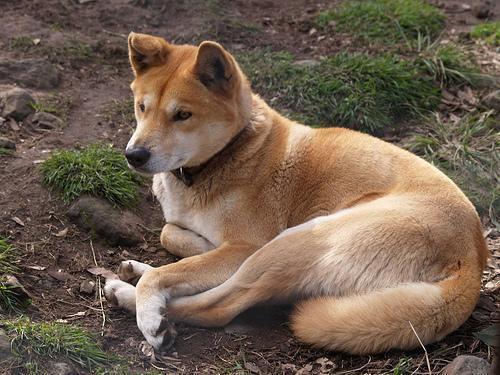
dingo